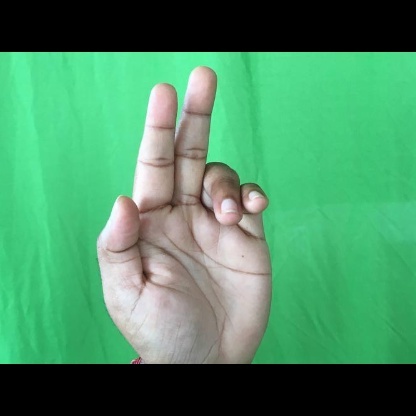
Mudra: Ardhapathaka